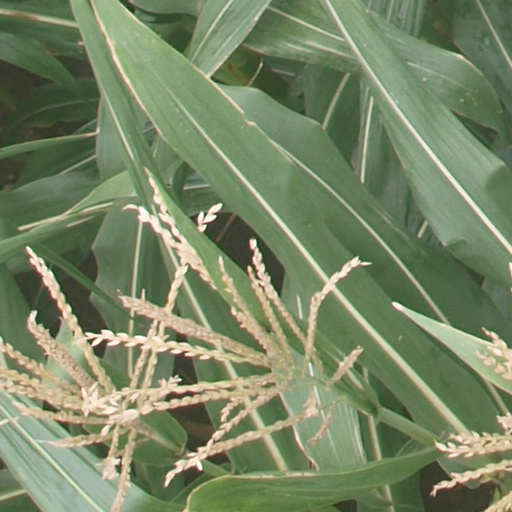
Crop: maize; corn